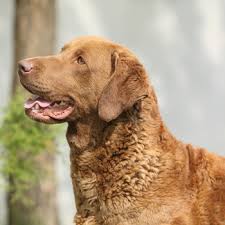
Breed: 215-n000075-Chesapeake_Bay_retriever